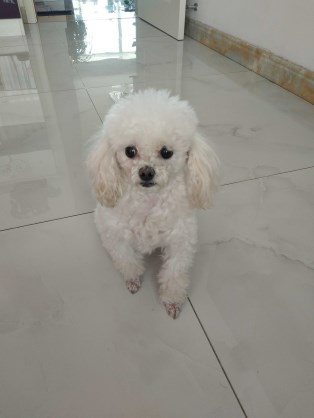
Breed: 7449-n000128-teddy